Amphibious warfare ships of Australia

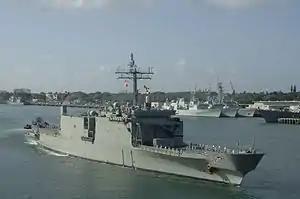
HMAS "Manoora" in 2006

The ADF's amphibious warfare capabilities were further expanded in 1994 when two s were purchased from the USN. These ships were greatly modified and finally entered service in the late 1990s as the (LPA). They supported ADF operations in Afghanistan, Iraq, the Solomon Islands and East Timor.